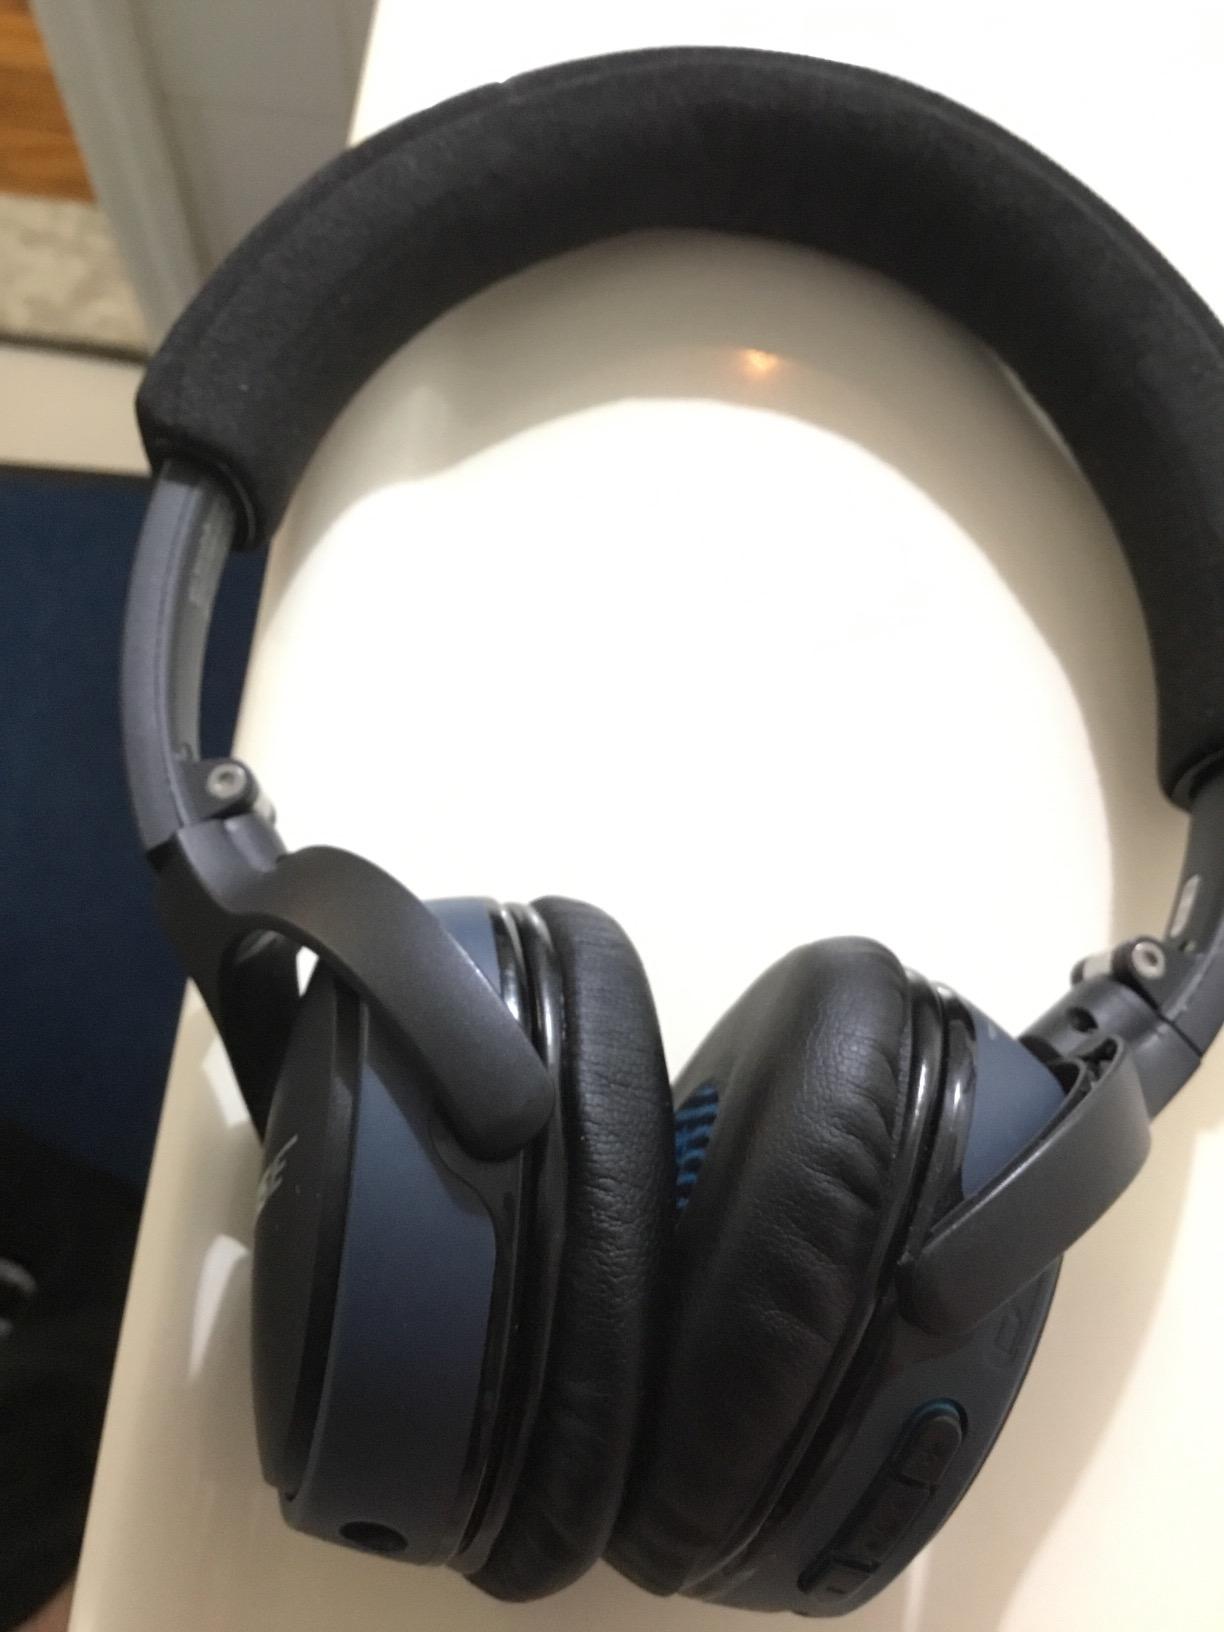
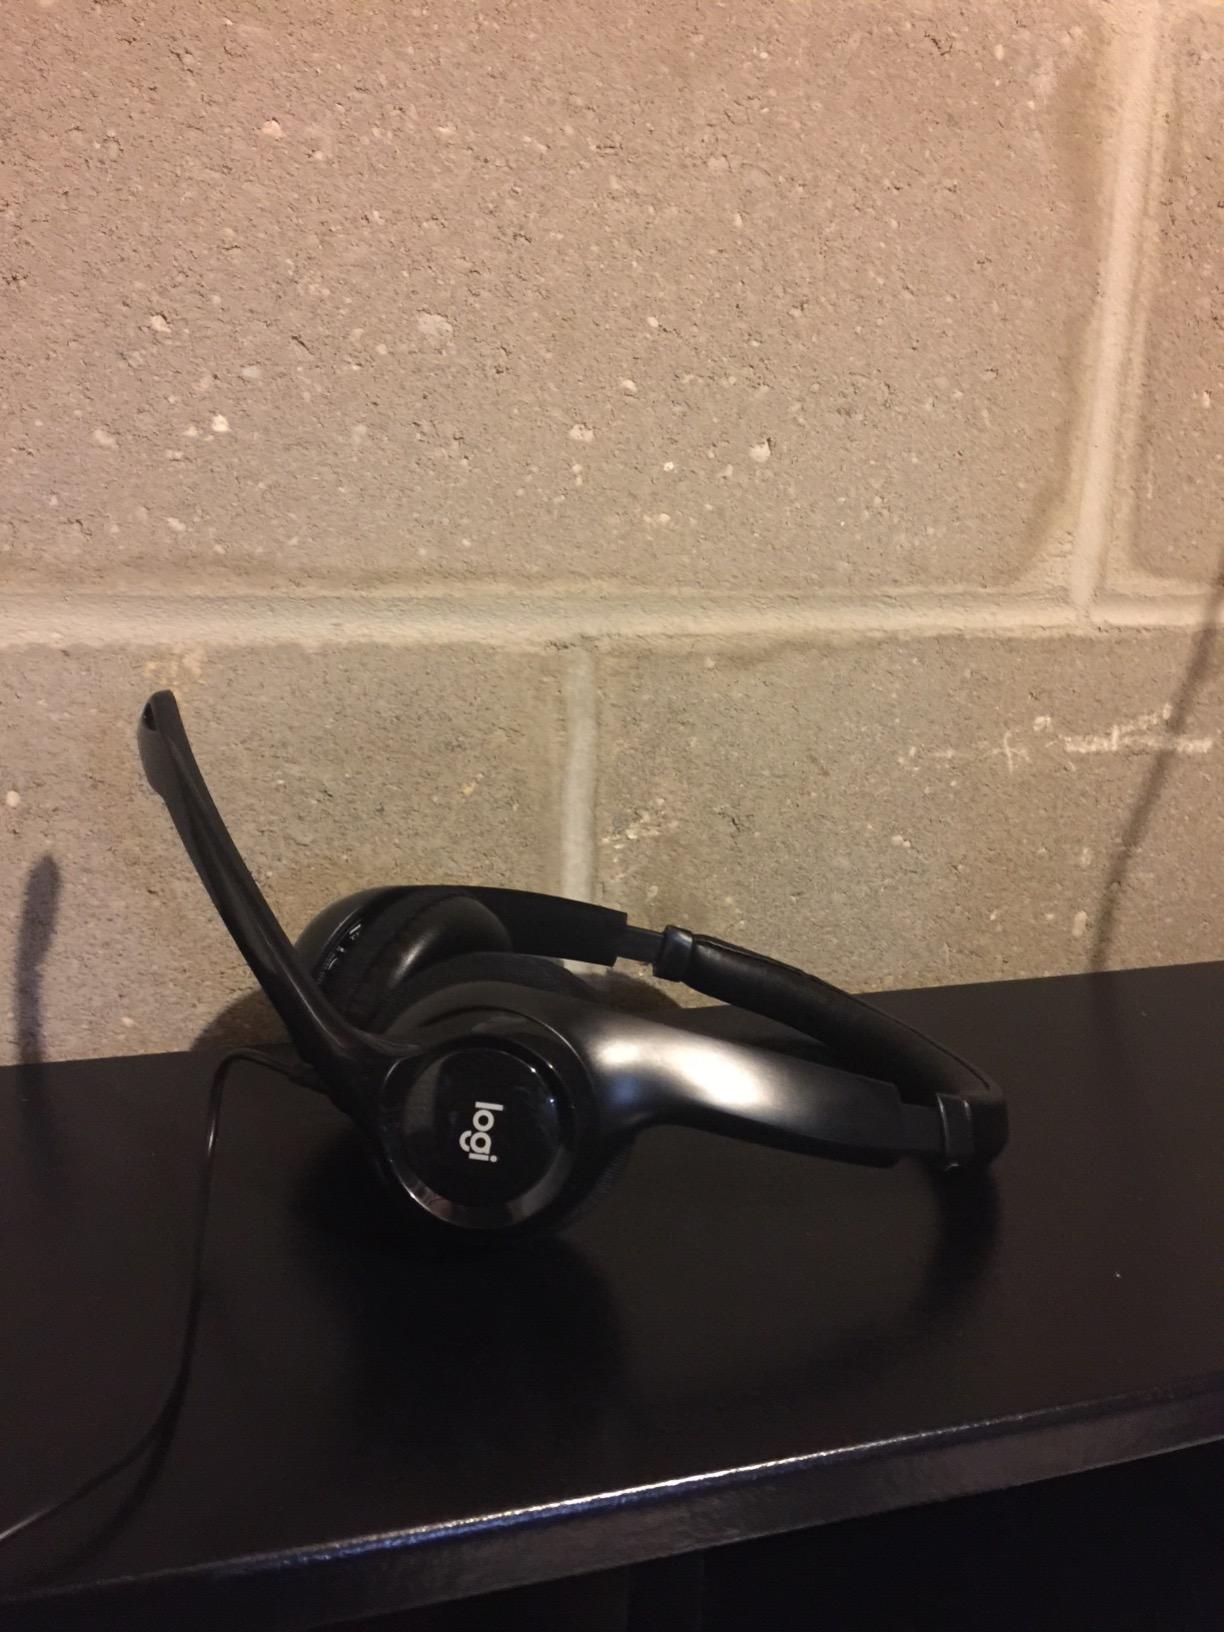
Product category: headphones
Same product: no